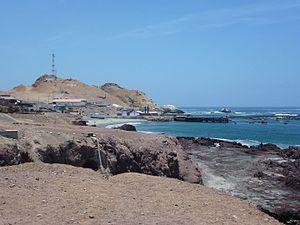
Playa de Chala District de Chala Provincie de Caravelí.-Perú.